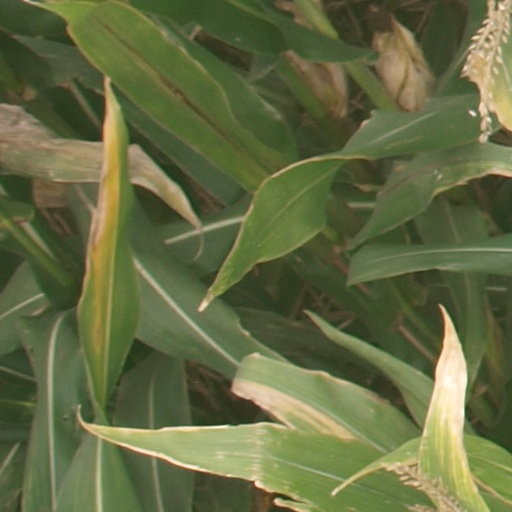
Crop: maize; corn